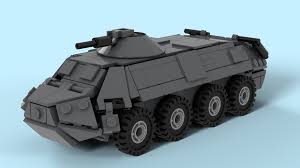
Label: BTR